Republic of Salé

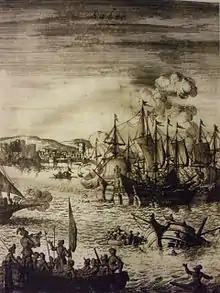
17th century engarving of the corsairs of the Republic of Salé.

In 1641 the Zawiya Dila'iya, which controlled much of Morocco, imposed a religious hegemony over Salé and its parent republic. By the early 1660s the republic was embroiled in war with the Zawiya, and eventually, in June 1668, Sultan Moulay al-Rashid of the Alaouite dynasty, which still rules Morocco into the 21st century, vanquished the Dilaites and Khadir Ghaïlan's influence and ended the republic's independence.